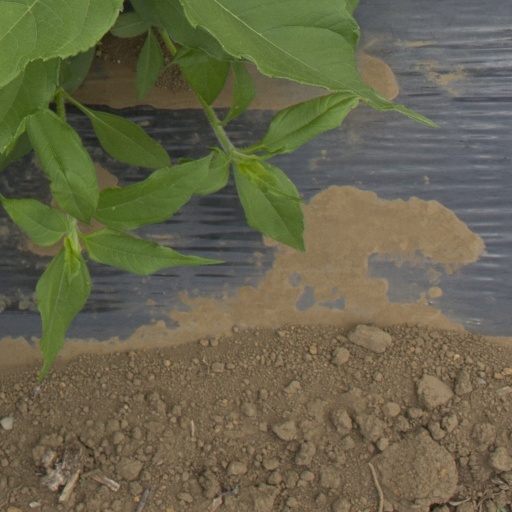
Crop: Jerusalem artichoke